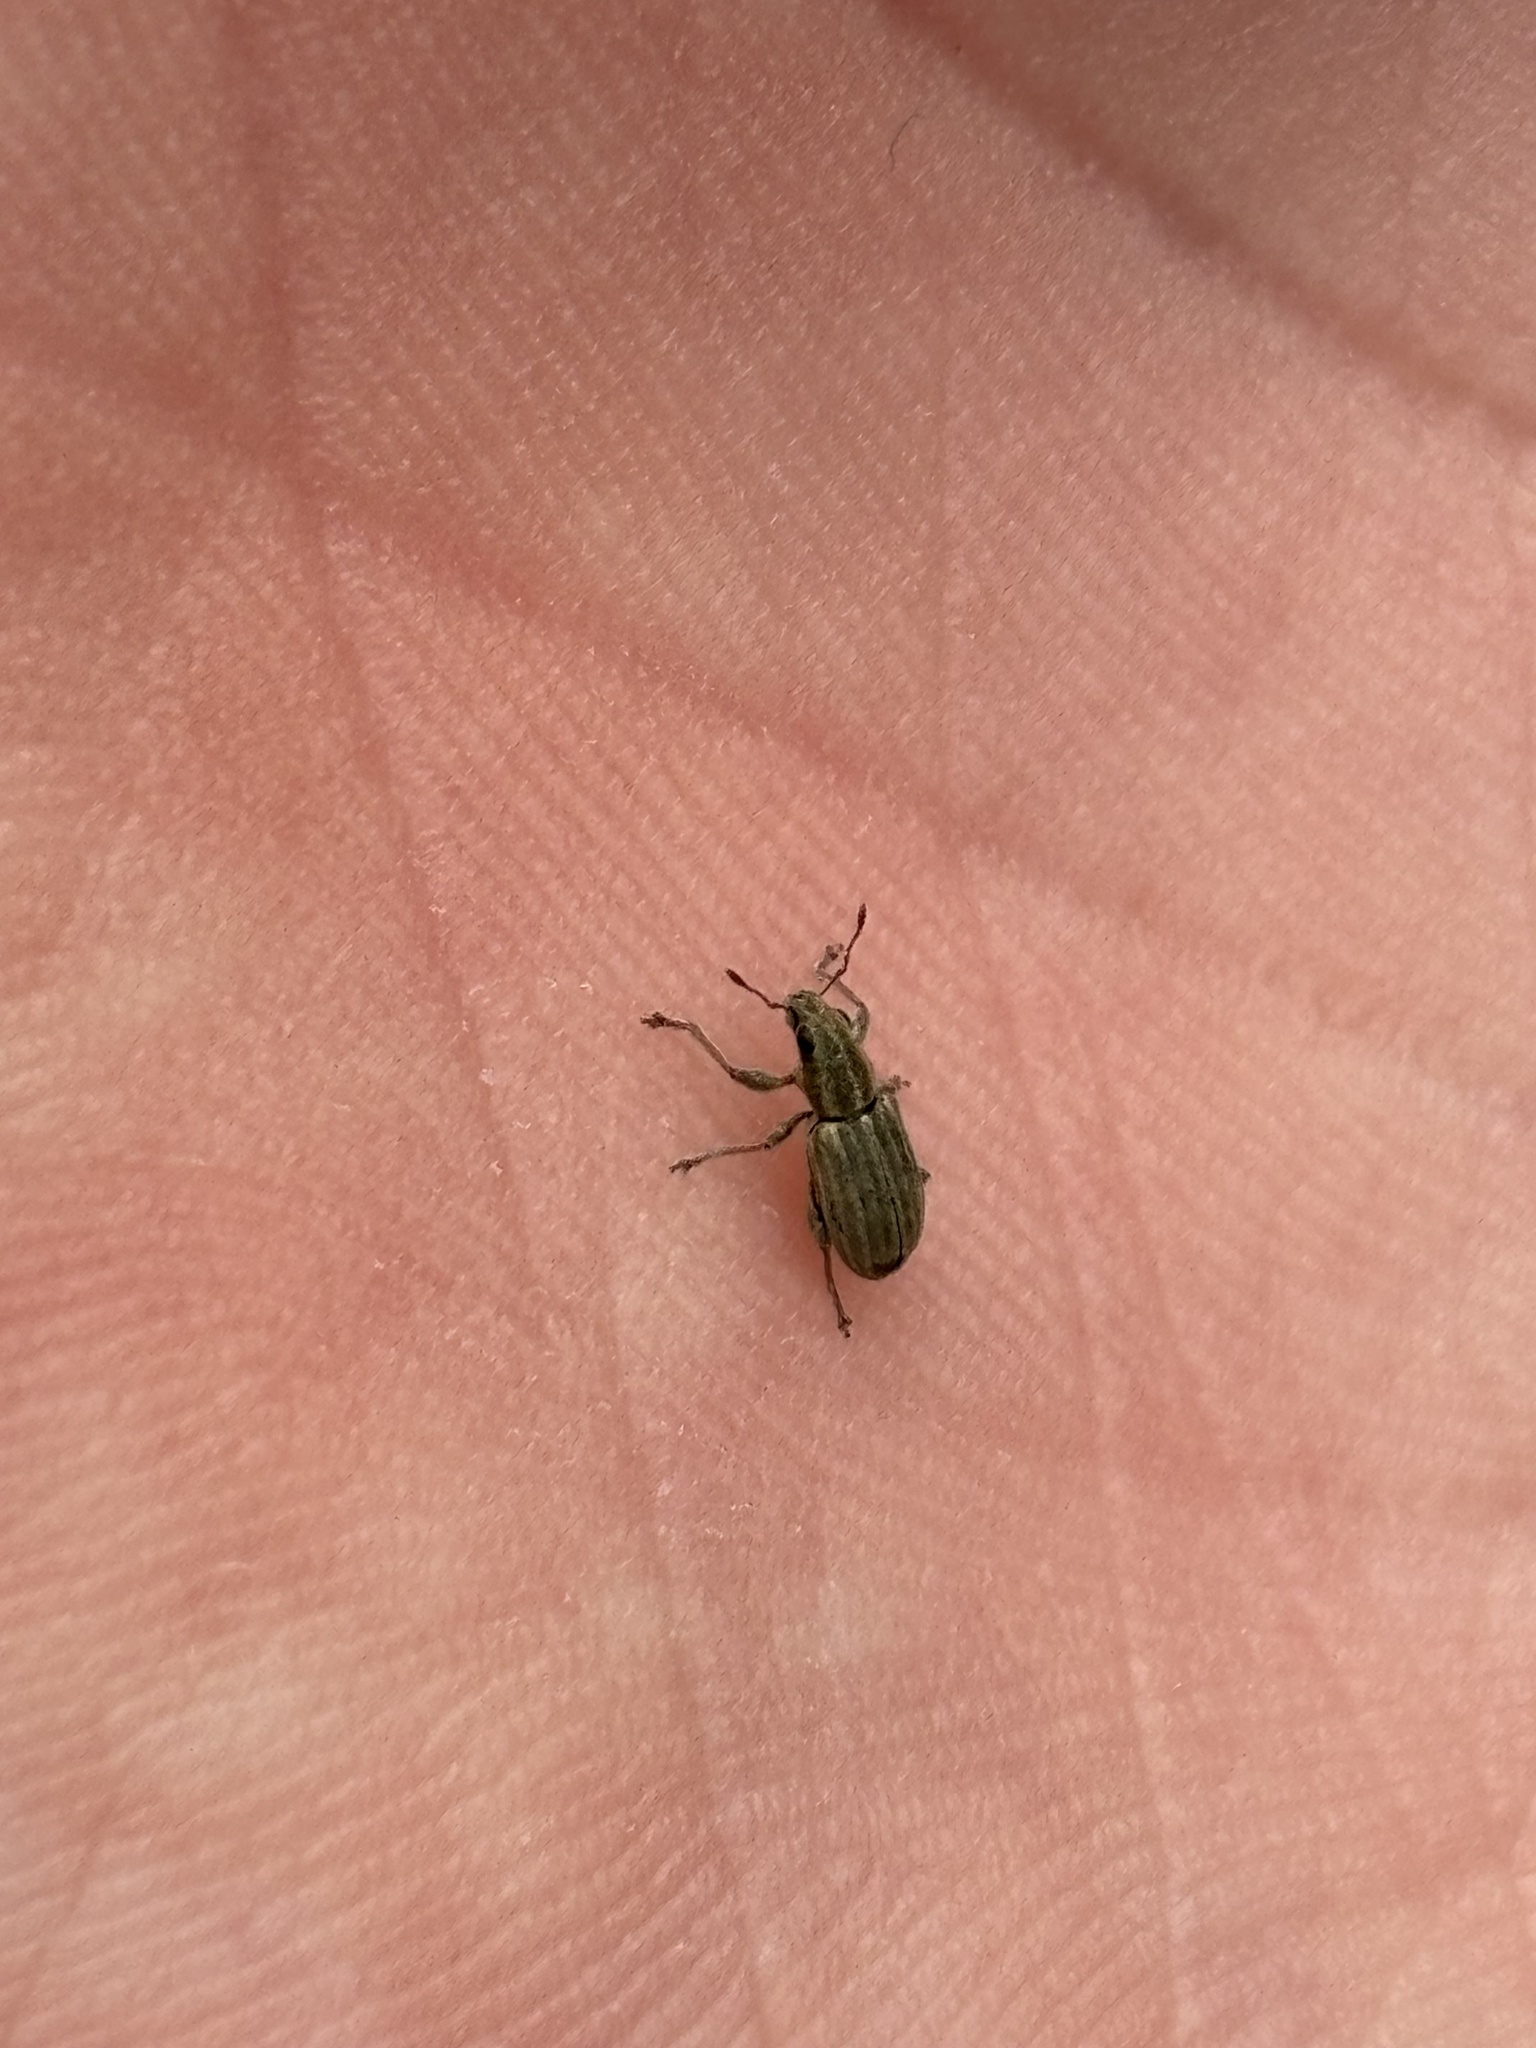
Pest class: pea_leaf_weevil